David (Michelangelo)

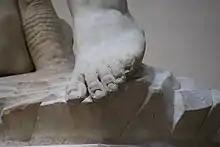
Detail of "David"s damaged left foot, caused by exposure to the elements and the 1991 incident when a man vandalized it with a hammer

Kathleen Weil-Garris Brandt makes the case that pedestals are of great significance for Renaissance sculpture, and, following Rosalind Krauss, that it is the support, not the statue itself that decides the monumentality of a work of sculpture. She describes how the pedestal that supports the "David" has been neglected in the literature as a component of Michelangelo's extraordinary achievement with his completion of the statue, and is usually not seen in photographs. The bases of most Renaissance statues have historically suffered a similar fate. When Michelangelo was young, pedestals were seldom a matter of much consideration to the sculptor; freestanding sculpture executed by contemporaries was rare and was made to surmount antique or new columns. "Imbasamento" is the Italian word generally used for the supports of sculpture; these and other kinds of pedestals were customarily made by "scarpellini", that is, professional carvers of architectural ornament, or ideally by other sculptors.